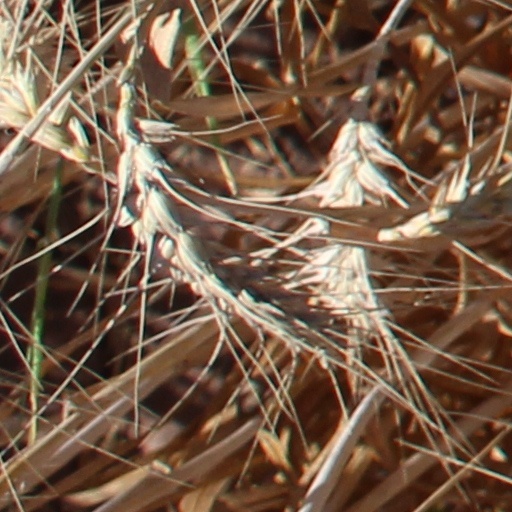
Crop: wheat